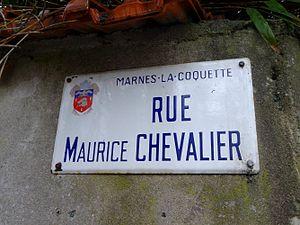
Rue Maurice Chevalier à Marnes-la-Coquette (France).
Maurice Chevalier, né Maurice Auguste Chevalier le 12 septembre 1888 à Paris 20ᵉ et mort le 1ᵉʳ janvier 1972 à Paris 15ᵉ, est un chanteur, acteur, écrivain, parolier, danseur et comique français.
Le soir du 5 décembre 2017, Johnny Hallyday meurt à l'âge de 74 ans à son domicile de Marnes-la-Coquette, dans l'ouest parisien, des suites d'un cancer du poumon.